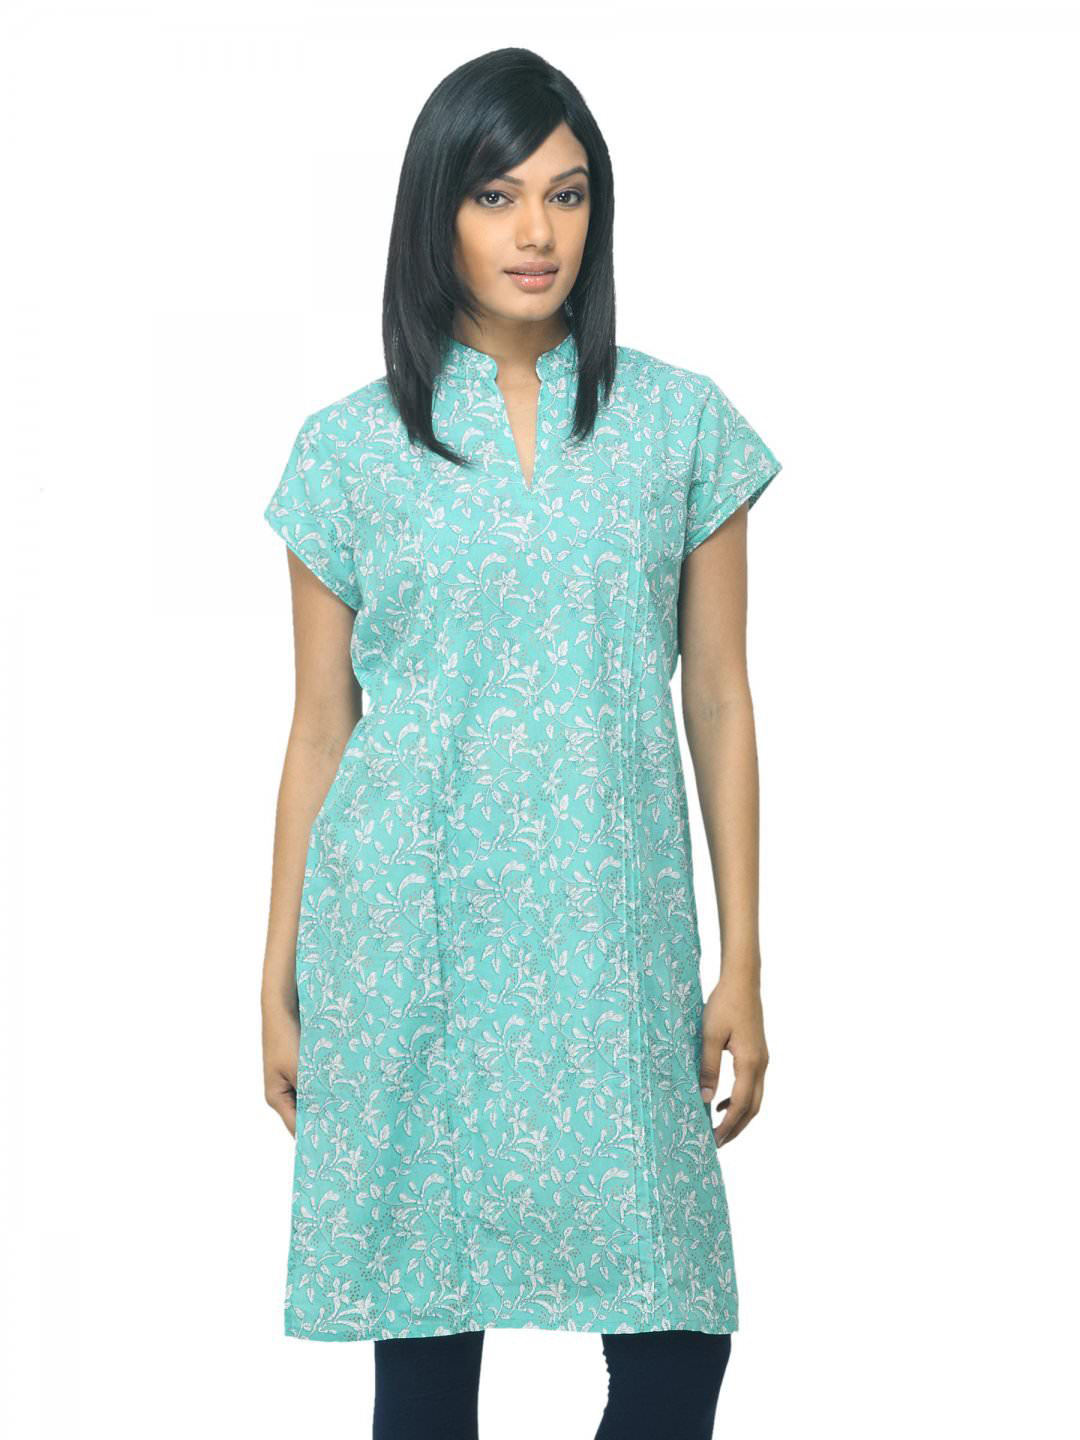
Fabindia Women Blue Printed Kurta
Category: Apparel / Topwear / Kurtas
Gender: Women
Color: Blue
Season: Summer 2012
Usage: Ethnic